Serikbolsyn Abdildin

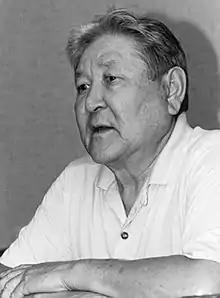
Abdildin in 2005

Serikbolsyn Abdildaevich Abdildin (25 November 1937 – 31 December 2019) was a Kazakh economist, politician, First Secretary of the Communist Party from 1996 to 2010, member of the Mazhilis from 1999 to 2004 and a candidate in the 1999 presidential election. He is often described as the "patriarch" for the formation of parliamentarism and the first-drafted Kazakh Constitution in early years of independence. As a Communist, Abdildin was a vivid supporter for democracy and has called for reforms for a multi-party system with a rule of law.